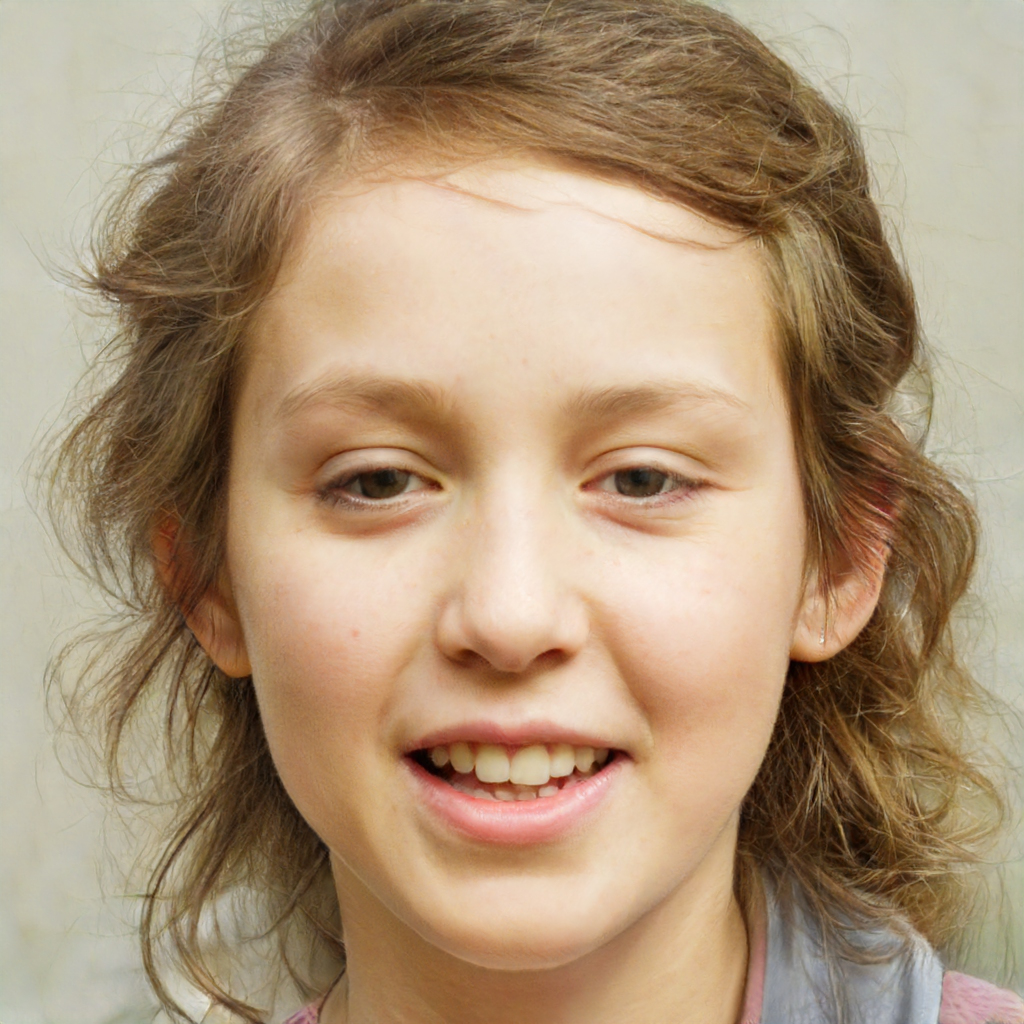
Gender: Female